California State Route 99

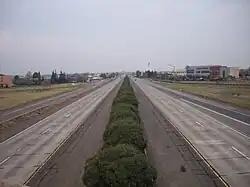
Facing north from Skyway on SR 99 in Chico with the Butte College, Chico Campus visible on the right

The portion of the highway between Fresno and Madera has also been designated the 100th Infantry Battalion Memorial Highway, honoring the U.S. Army unit that was composed almost entirely with American soldiers of Japanese ancestry when it fought during World War II. Approximately north of Fresno in this segment, a palm tree and a pine tree (replaced with a cedar after storm damage in 2005) were planted in the median to mark the transition between Southern California (the palm) and Northern California (the pine), reputedly in the 1920s. The trees are to be removed in 2025 as part of widening the segment to six lanes, to be replaced by 15 pines and 15 palms to the west of the highway.